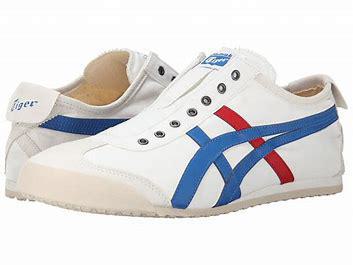
Brand: Onitsuka
Model: Tiger Onitsuka Tiger Mexico 66